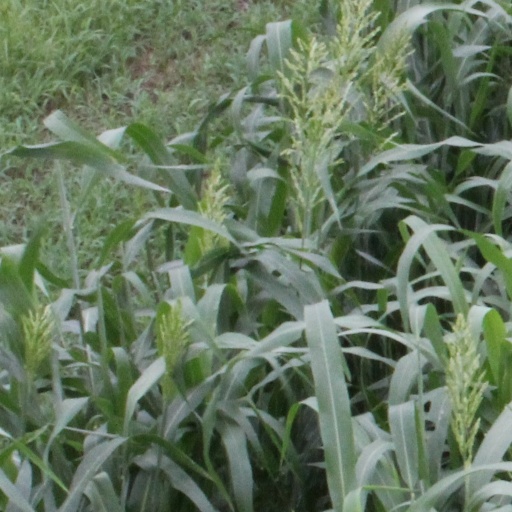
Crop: sorghum